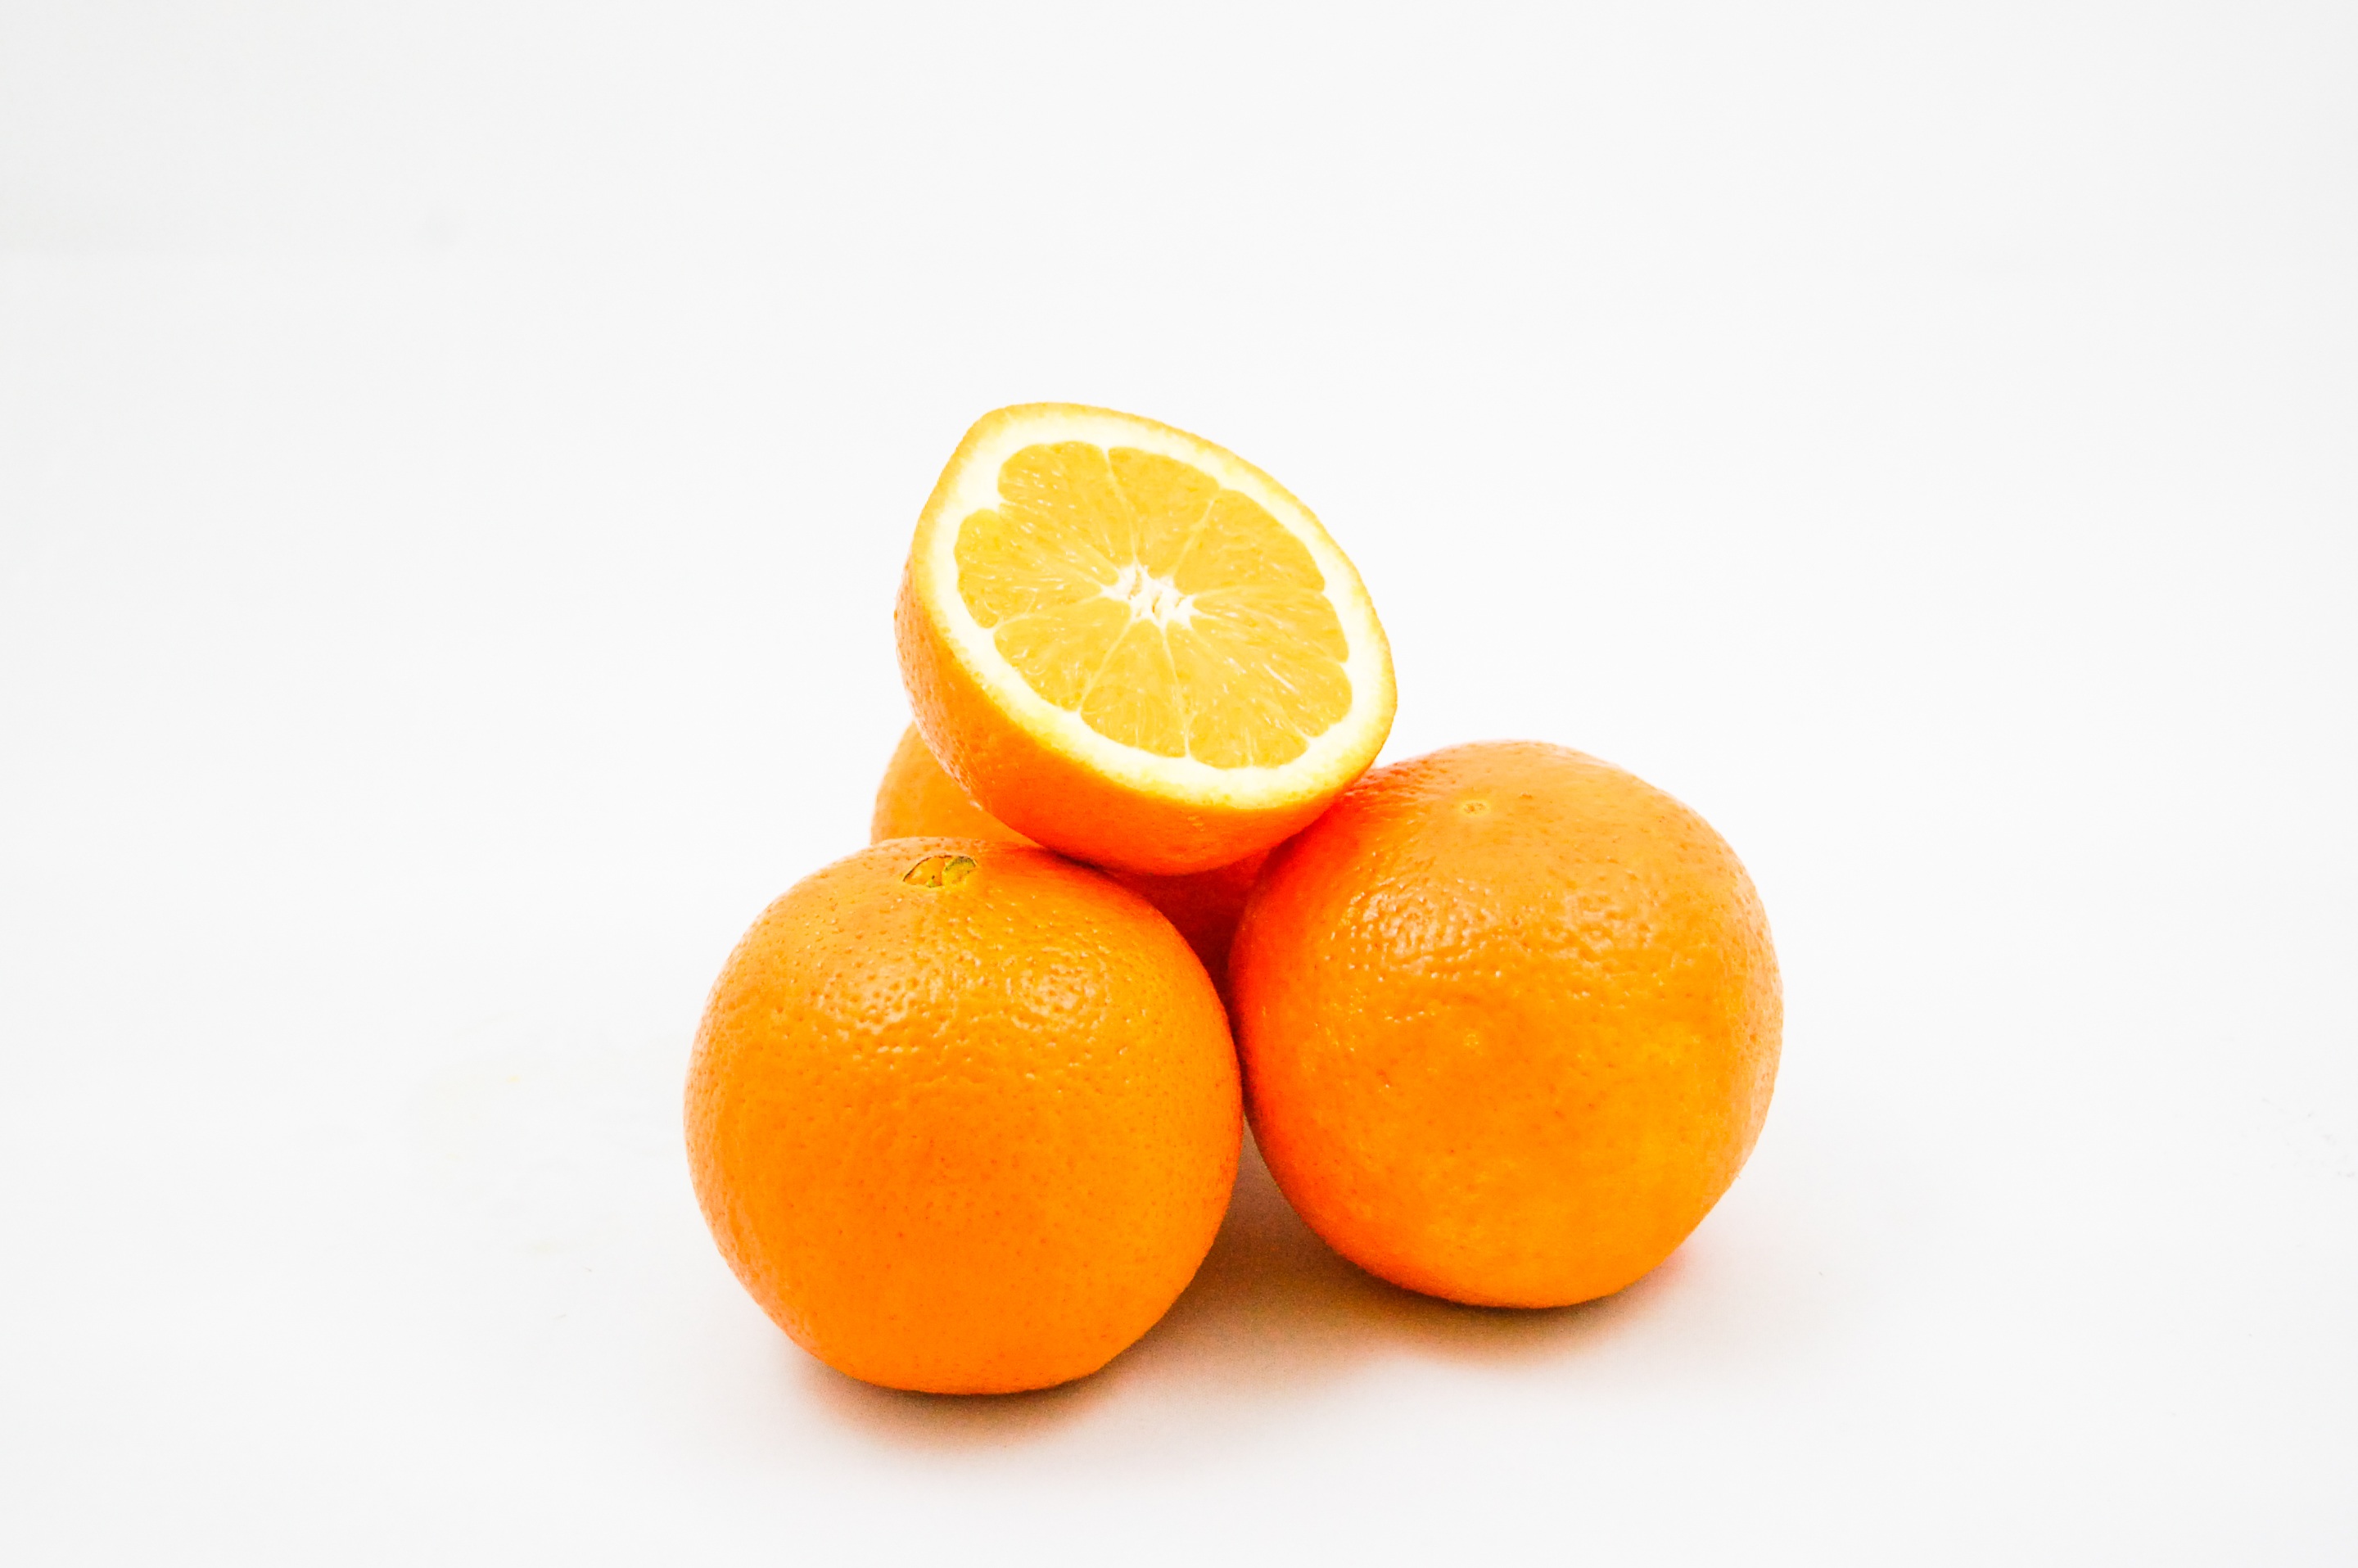
plant, fruit, orange, food, produce, fresh, lemon, juice, tangerine, kumquat, clementine, vitamins, oranges, healthy eating, citrus, half, flowering plant, the richness of, bitter orange, southern fruits, mandarin orange, land plant, sweet lemon, meyer lemon, tangelo